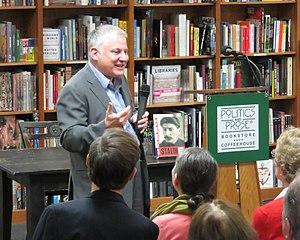
Stephen Mark Kotkin, né le 17 février 1959, est un historien américain, professeur d'histoire et directeur du programme des études russes à l'université de Princeton. Il est spécialisé dans l'histoire de l'Union soviétique et est proche de « l'école totalitaire ». Plus récemment, il a entamé des travaux plus généraux sur l'Eurasie.